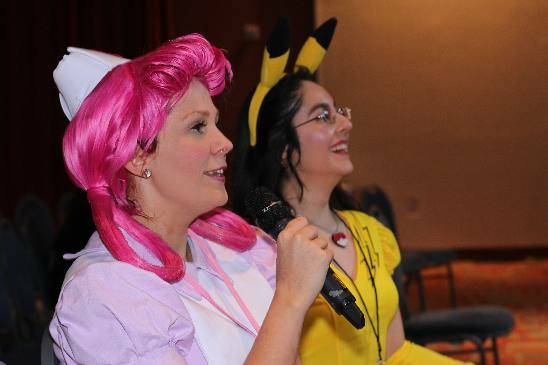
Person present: Yes